Josephine Beall Willson Bruce

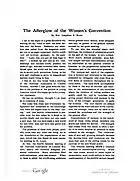
First page of "Afterglow of Women's Convention"

In November 1904, Josephine wrote for The Voice of the Negro about the results of the NACW's convention.